Irresistible (Jessica Simpson album)

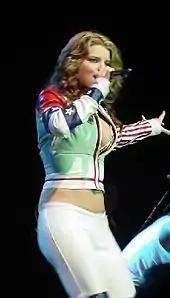
A woman is performing a song over the stage. She wears a white jacket and pants.

As a part of promotion, Simpson performed tracks from the album on several televised appearances and occasions, including "Macy's 4th of July Fireworks Spectacular", in celebration of Independence Day, and the 2001 "Dick Clark's New Year's Rockin' Eve". In July 2001, she performed the tracks, including "Irresistible" at Wango Tango, an annual all-day concert organized by KIIS-FM, in California. She also toured with Destiny's Child, Nelly, and Eve on MTV's first "Total Request Live" (TRL) Tour, which spanned thirty dates in the US. In November, she joined the lineup of United Service Organizations' (USO) Tour, to entertain the US troops fighting in Operation Enduring Freedom. The tour, which started in Arlington, Virginia, ventured through the Middle East, including Afghanistan. The next month, she joined the cast of KBKS-FM's Jingle Bell Bash in Seattle. At the event, she performed "Irresistible", "A Little Bit", "I Wanna Love You Forever", and "I Think I'm in Love with You". Simpson also promoted the album through performance at MTV's "Spring Break" program, held in Cancún, Mexico.